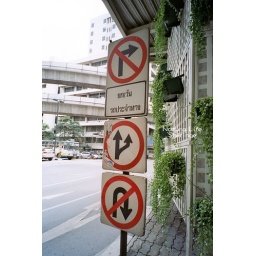
sign in Bangkok's street